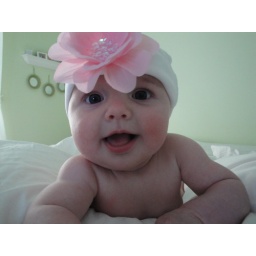
Looking cute in my pink flower hat!!!